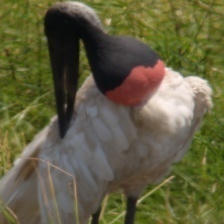
Species: JABIRU
Scientific name: JABIRU MYCTERIA
ImageNet parent category: white_stork